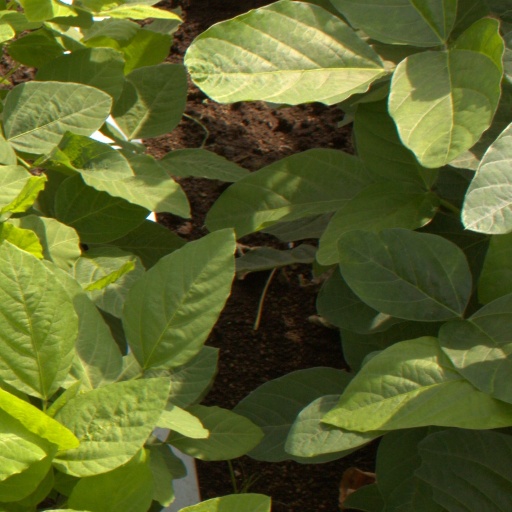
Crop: soybean